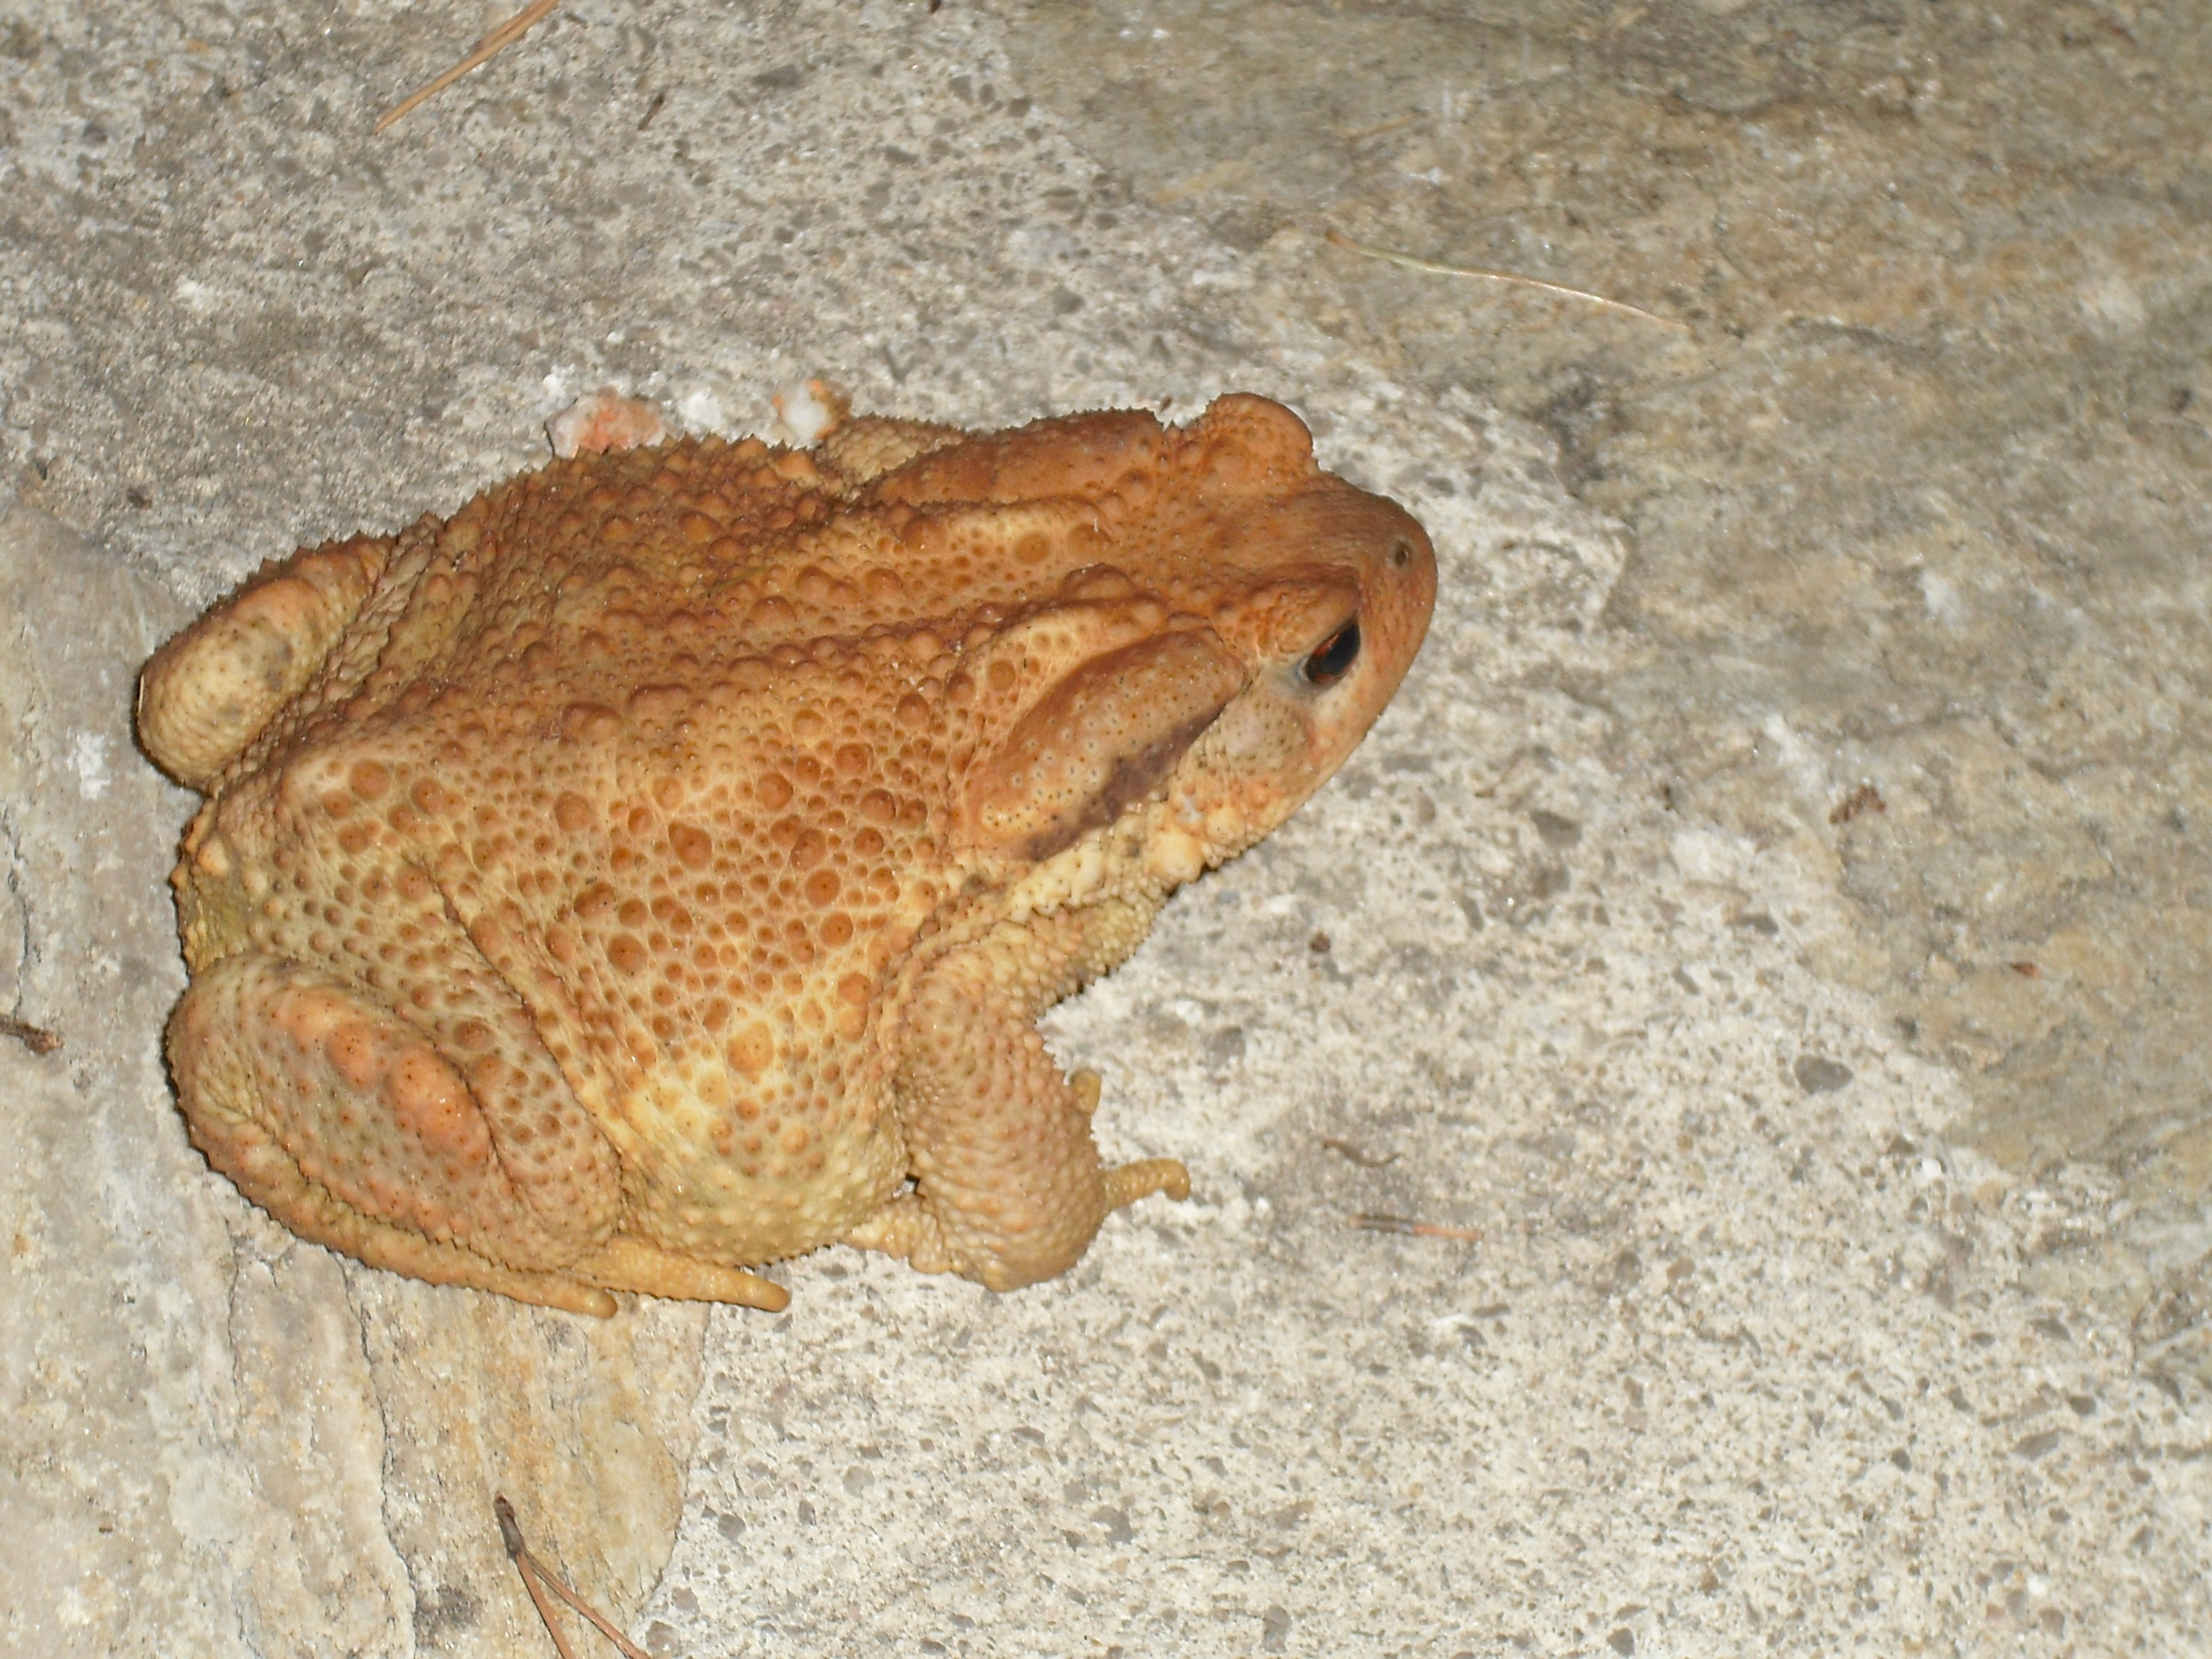
animal, frog, toad, reptile, amphibian, fauna, vertebrate, agamidae